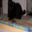
Label: cat